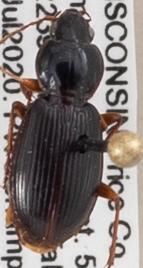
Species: Synuchus impunctatus
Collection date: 2020-07-28
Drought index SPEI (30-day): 2.09
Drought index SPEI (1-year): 1.69
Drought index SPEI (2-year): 2.09